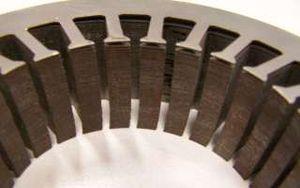
Stator feuilleté
La machine asynchrone, connue également sous le terme anglo-saxon de machine à induction, est une machine électrique à courant alternatif sans connexion entre le stator et le rotor.